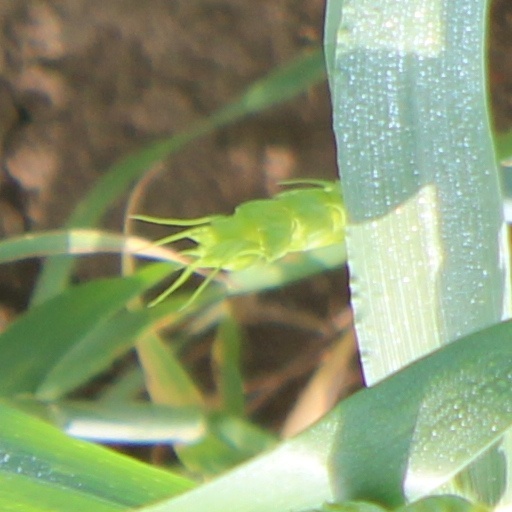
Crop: wheat